NI Railways

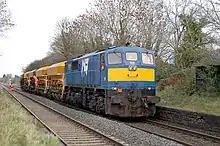
Track ballasting on the NIR system.

The development of railways in Northern Ireland has been linked to the future economic growth of the region, and as a way of reducing road congestion. One of the major challenges that NIR has faced is the limited number of trains available for service at peak times. The limited fleet size has led to services being cancelled due to failures or delays. This can lead to widespread disruption across the network and potentially a huge loss in revenue. Upon its establishment in 1998, the Northern Ireland Assembly put in place an investment programme costing £100million to bring about major improvements. This saw projects including the purchase of the 3000 Class trains, the complete relaying of the Belfast-Larne line and the construction of a new maintenance depot. Following completion of this, as part of its long-term investment programme for NIR Translink conducted a "Strategic Rail Review" in 2004, an independent review of rail services to determine its funding request under the Comprehensive Spending Review. This report determined that so-called "lesser used lines" were an important and economically viable part of the total network, and that investment should be consistent rather than in the "stop-go" manner of previous years.